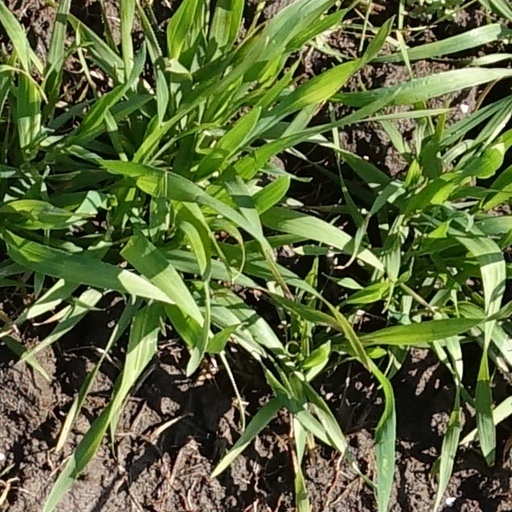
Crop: wheat